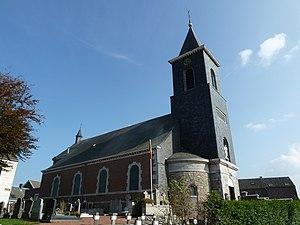
Eglise Saint Brice, Hombourg, Plombières, Belgique